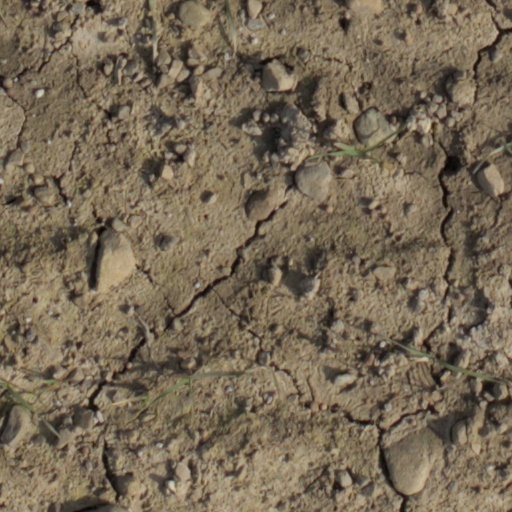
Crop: wheat